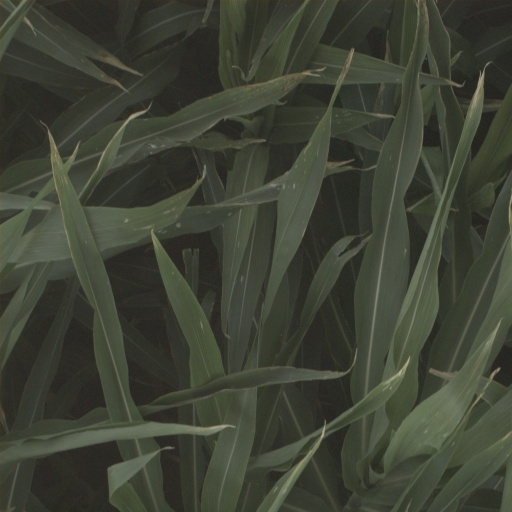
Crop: sorghum